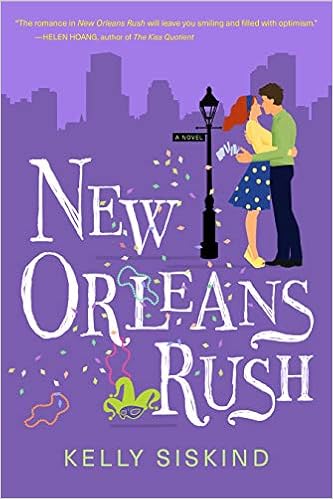
New Orleans Rush
Category: Books
Review “A fun mixture of magic, sensuality, and iconic pin-up girl style. The romance in New Orleans Rush will leave you smiling and filled with optimism.” - Helen Hoang, author of The Kiss Quotient “ New Orleans Rush is full of humor, explosive chemistry, the fun backdrop of New Orleans, and a couple I truly rooted for. This is a must read!” ~ Jennifer Blackwood, USA Today Bestselling Author“Kelly Siskind knocks it out of the park with her evocative voice in this story of family, fun, and falling in love―you don’t want to miss the magic of Beatrice and Huxley!” ~ Ellis Leigh, USA Today Bestselling Author“I adored this opposites attract story. Kelly Siskind amped up the awesomeness even more by including a threatening mobster, strong bromance, and the fun of being behind the scenes in a magic show. Every page made me smile!” ~ Christi Barth, USA Today Bestselling Author"Art and magic mesmerize in this endearing romance by Siskind―Like Huxley, readers won’t be able to resist falling under Bea’s spell." ~ Publisher's Weekly About the Author A small-town girl at heart, Kelly moved from the city to open a cheese shop with her husband in northern Ontario. When she's not neck deep in cheese or out hiking, you can find her, notepad in hand, scribbling down one of the many plot bunnies bouncing around in her head. She laughs at her own jokes and has been known to eat her feelings. She's also an incurable romantic, devouring romance novels into the wee hours of the morning.
Features: Falling for your surly boss is a rotten idea.Letting him saw you in half is even worse... | Beatrice Baker may be a struggling artist, but she believes all hardships have silver linings...until she follows her boyfriend to New Orleans and finds him with another woman. Instead of turning those lemons into lemonade, she drinks lemon drop martinis and keys the wrong man's car.Now she works for Huxley Marlow of the Marvelous Marlow Boys, getting shoved in boxes as an on-stage magician's assistant. A cool job for some, but Bea's been coerced into the role to cover her debt. She also | maybe | fantasizes about her boss's adept hands and what else they can do.She absolutely will not fall for him, or kiss him senseless. Until she does. The scarred, enigmatic Huxley has unwittingly become her muse, unlocking her artistic dry spell, but his vague nightly activities are highly suspect. The last time Beatrice trusted a man, her bank account got drained and she almost got arrested. Surely this can't end | that | badly...right?